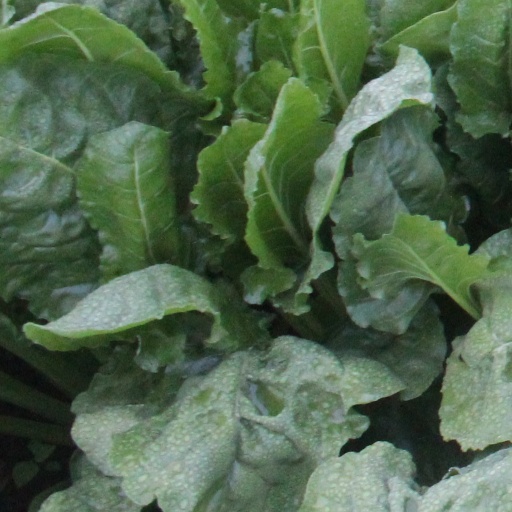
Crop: sugar beet